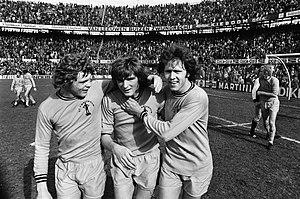
Hendrikus Heini Otto est un footballeur néerlandais né le 24 août 1954. Il évoluait au poste de milieu offensif.